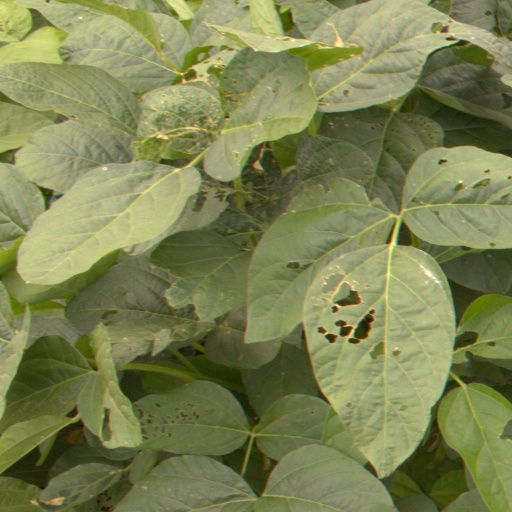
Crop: soybean